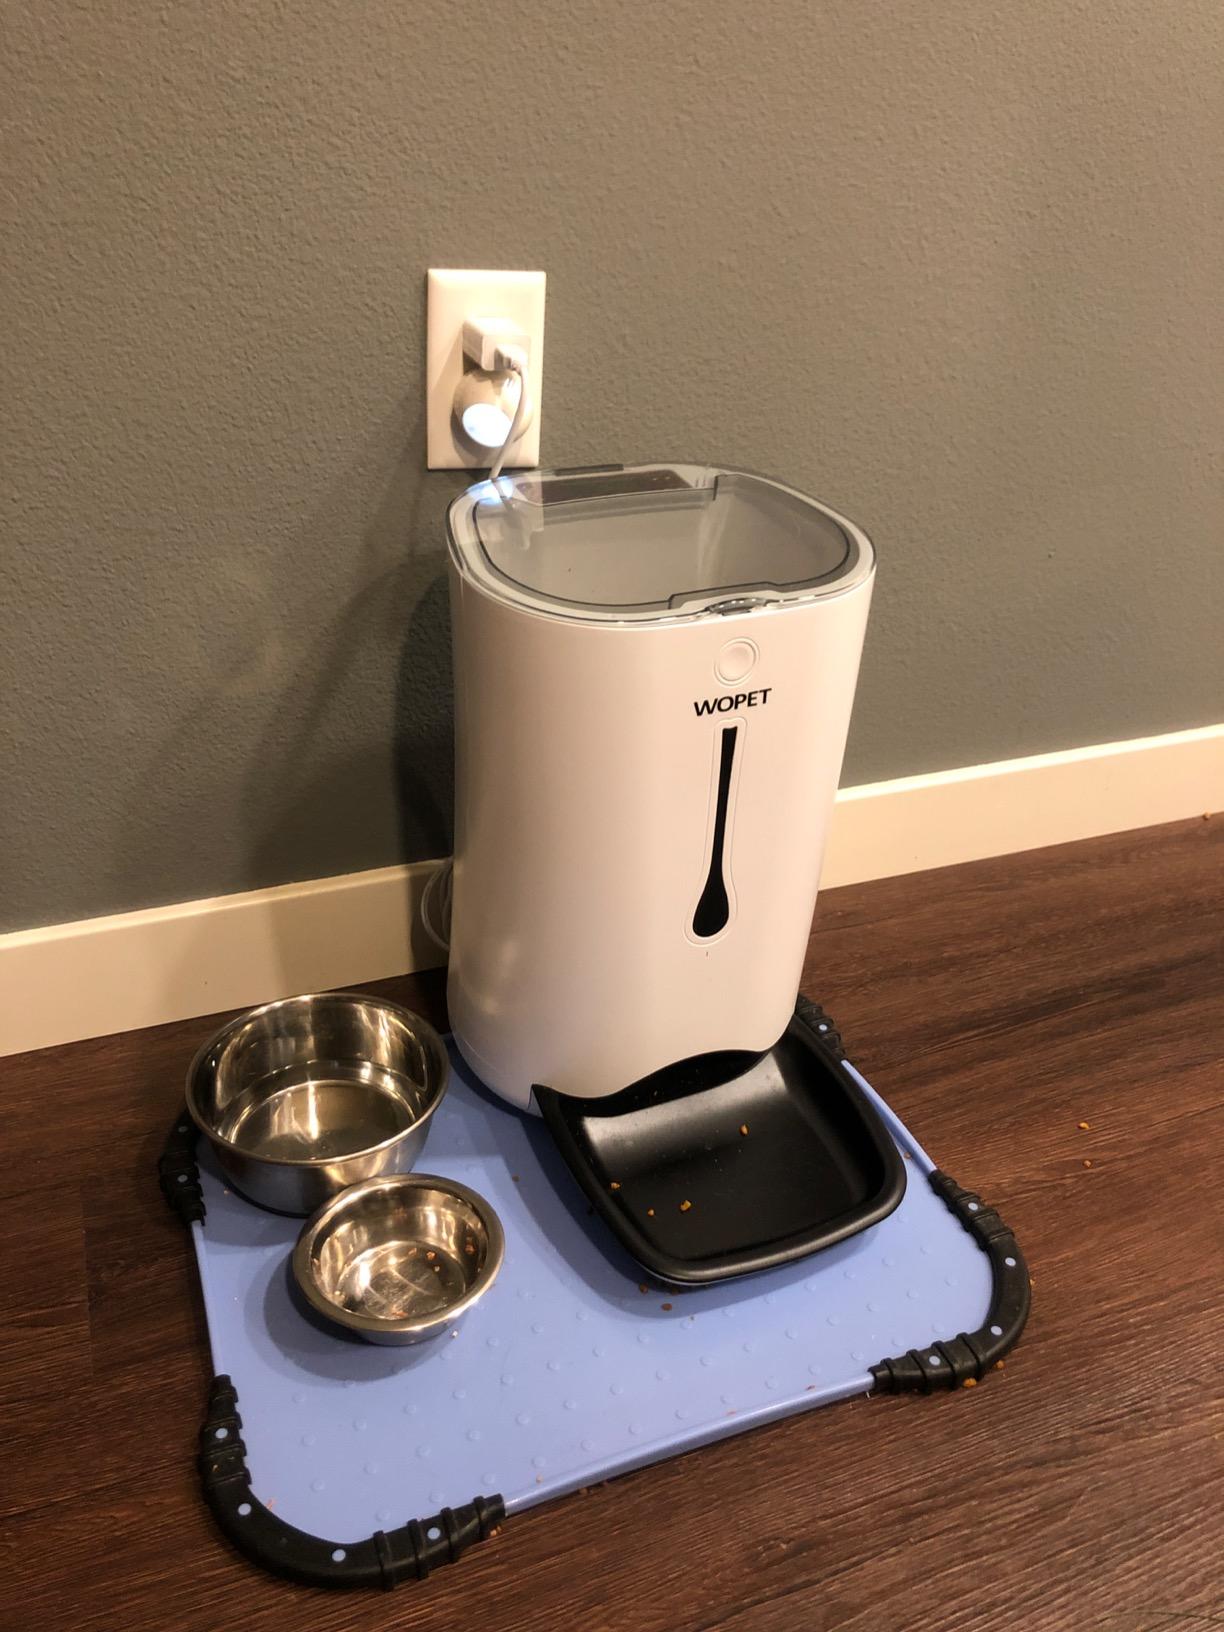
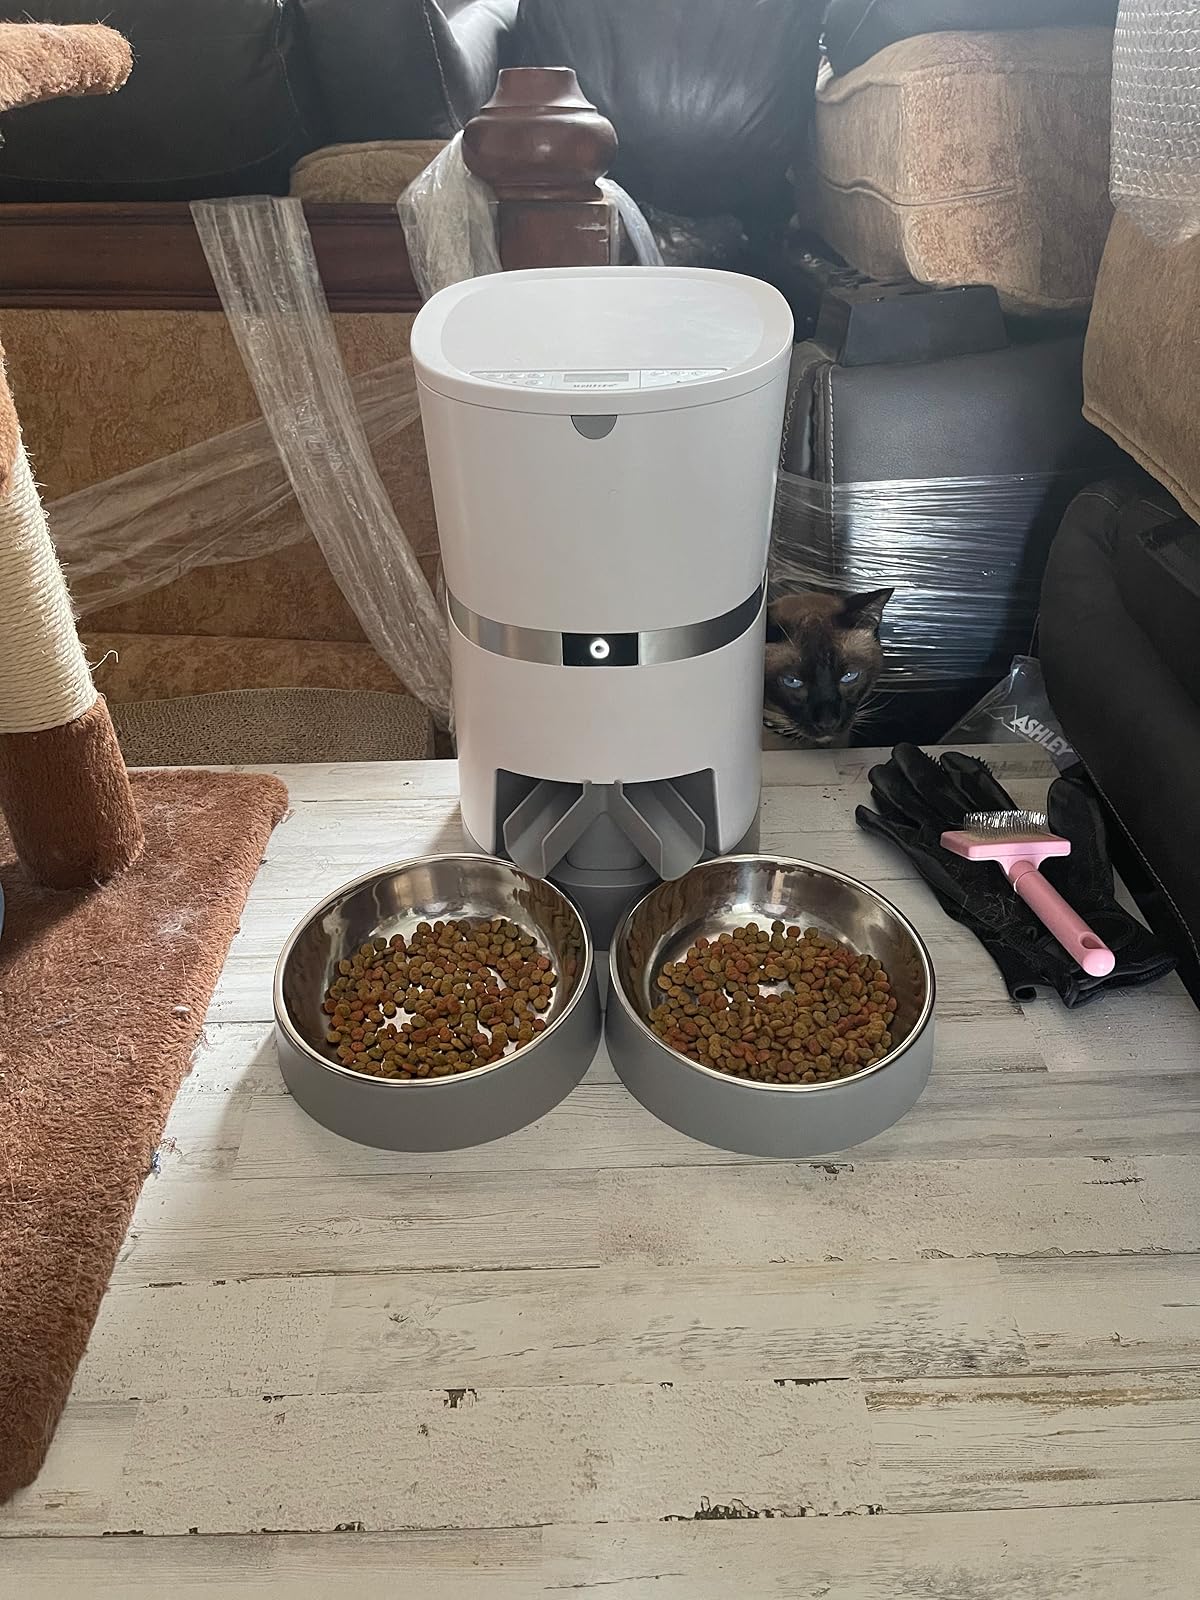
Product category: items_feeder
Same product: no